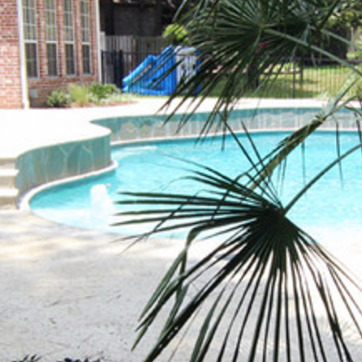
Material: water